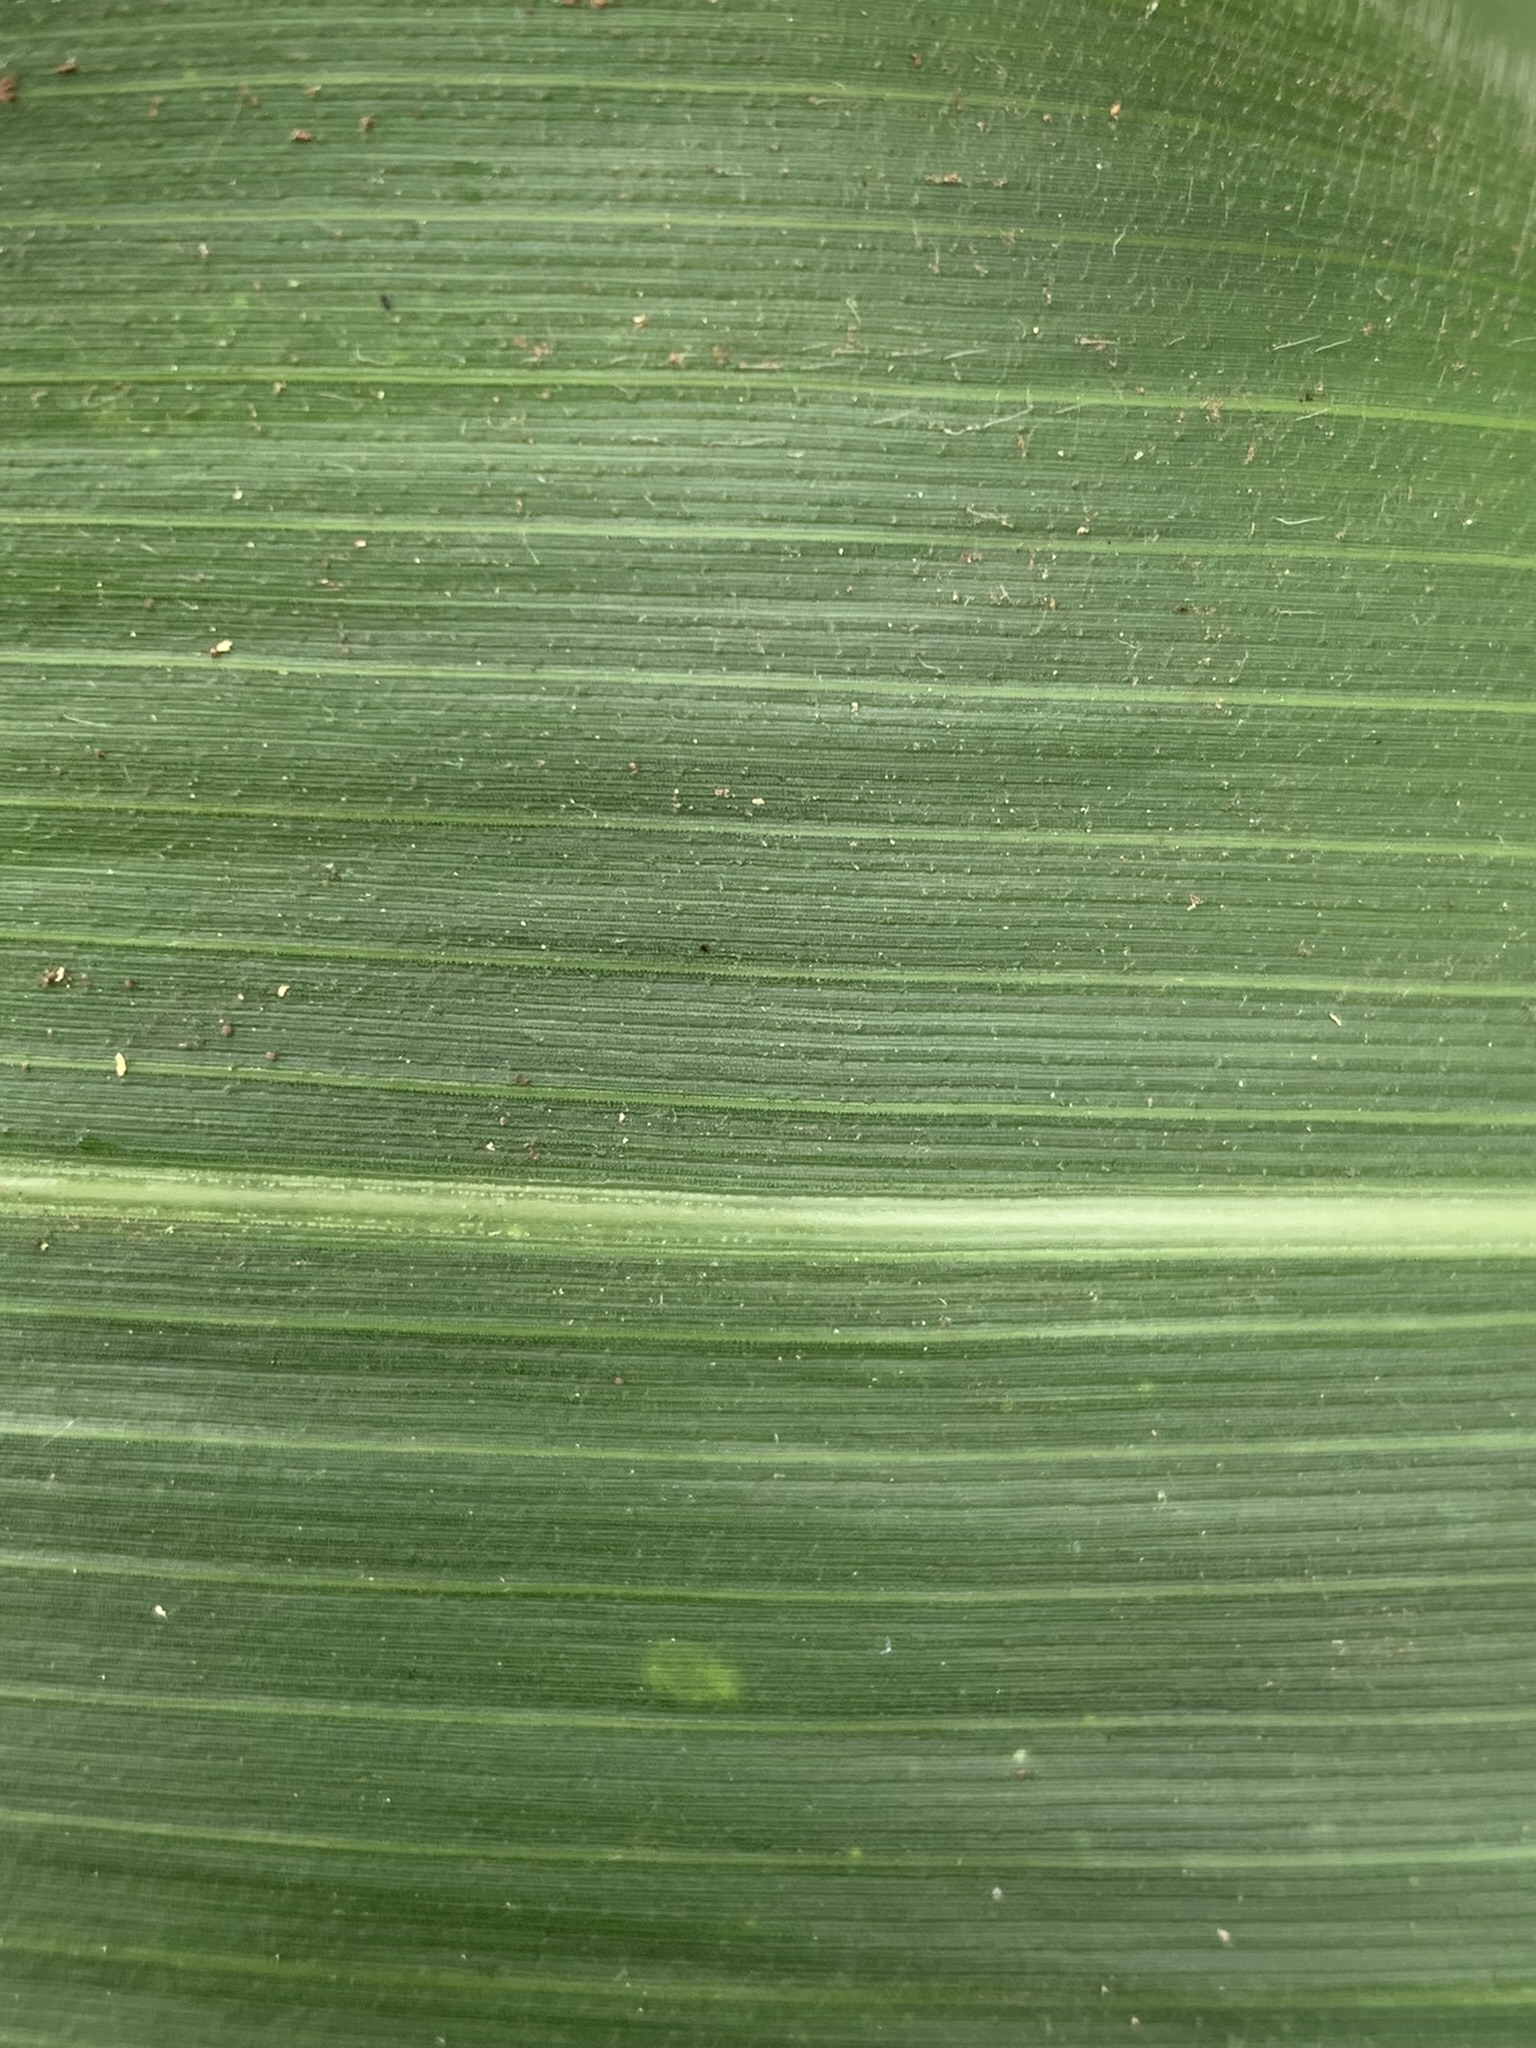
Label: Healthy